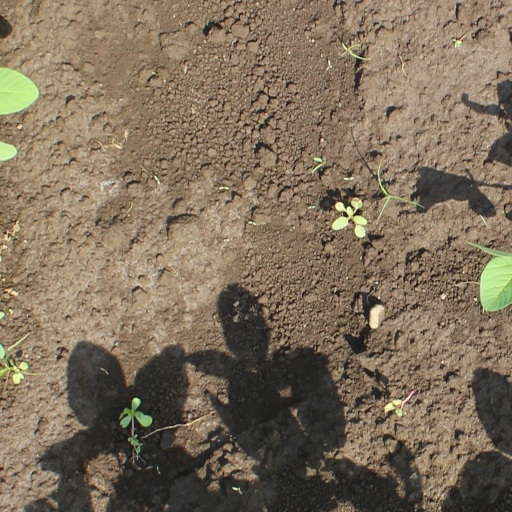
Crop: soybean